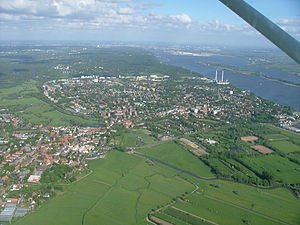
Wedel (Kreis Pinneberg)
Luftfoto.
Wedel er en by i det nordlige Tyskland, beliggende under Kreis Pinneberg i Slesvig-Holsten. Den ligger ved floden Elben lige vest for Hamborg og udgør en forstad til denne, selvom Hamborg er sin egen delstat. Wedel ligger dermed inden for Metropolregion Hamburg. Wedel har 32.890 indbyggere. Wedel har antagelig givet navn til adelsslægten Wedel, samt til flere andre familier med samme navn.